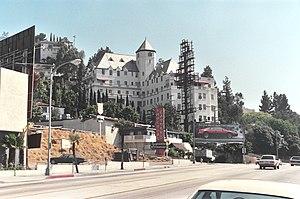
Le Château Marmont est un hôtel de Los Angeles, en Californie, construit à la fin des années 1920 et achevé en 1929. Il est situé au 8221 Sunset Boulevard, à West Hollywood. Construit à l'origine comme un immeuble avec appartements, il est transformé en hôtel au style Chateauesque après la crise de 1929, reprenant notamment des éléments des châteaux de la Loire, avec des éléments des styles néogothiques et néo-romans.